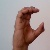
The image shows a hand gesture representing the letter 'C' in Indian Sign Language.